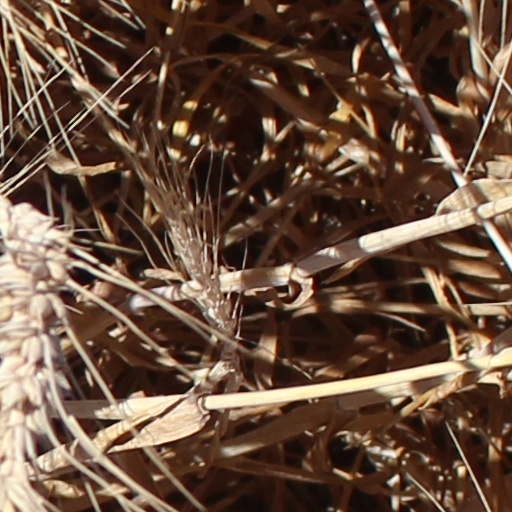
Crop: wheat